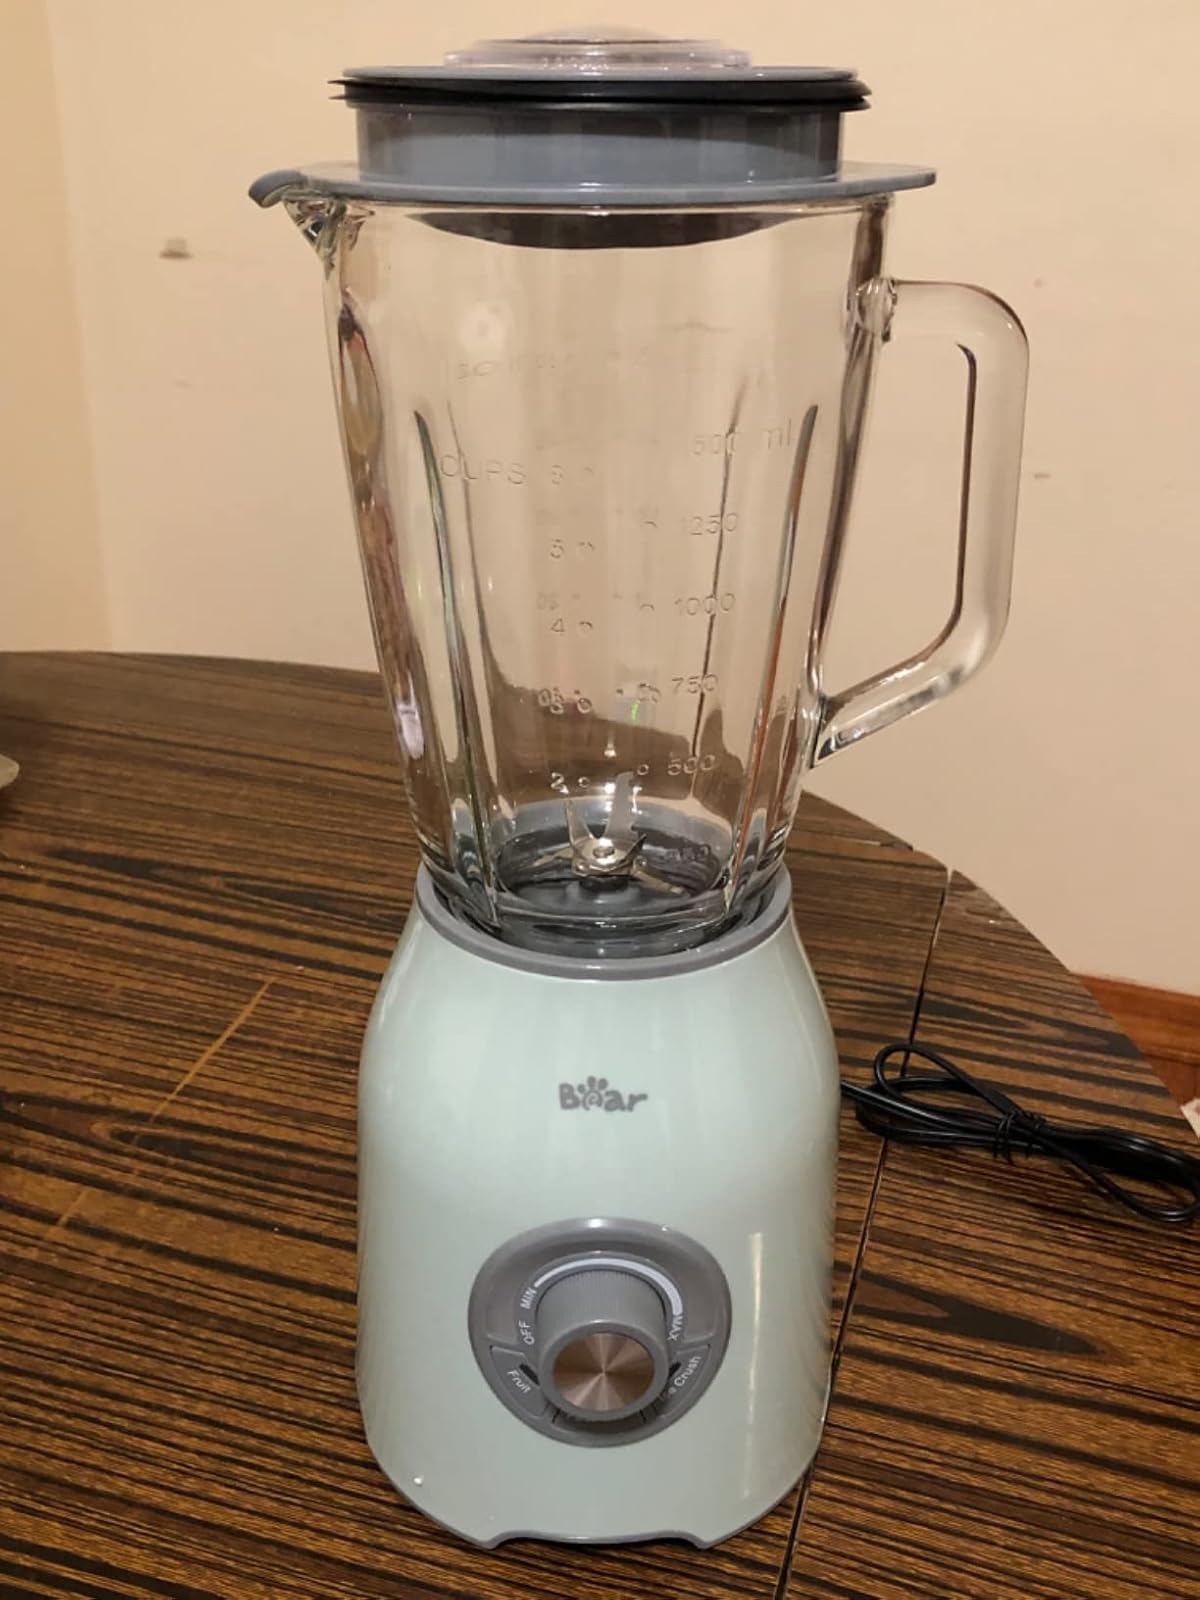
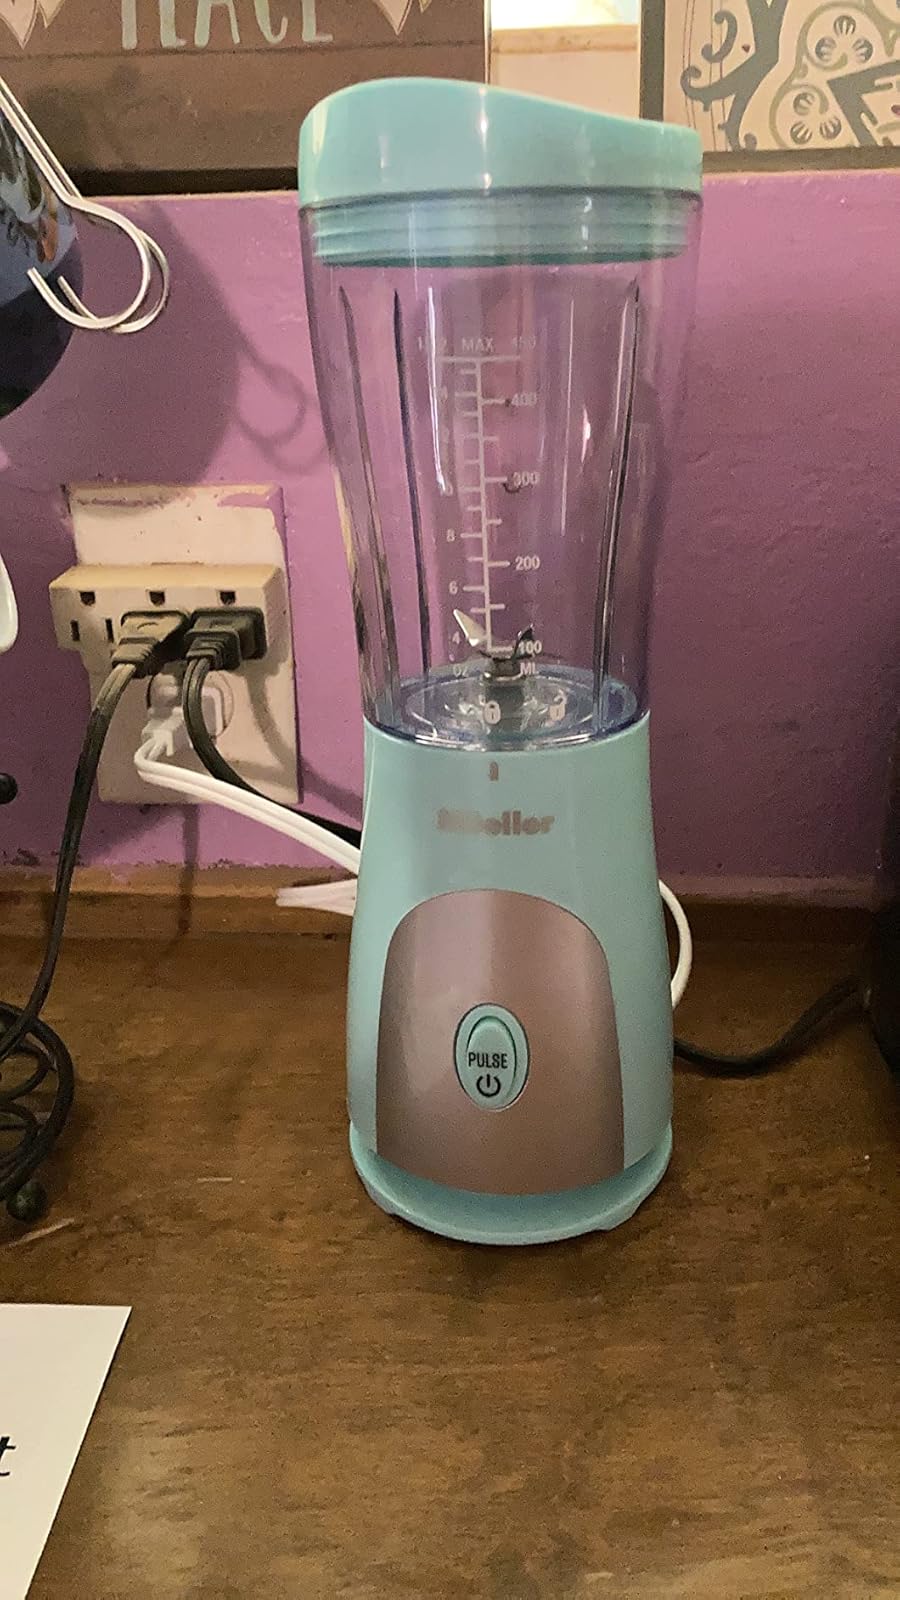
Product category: items_blender
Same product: no